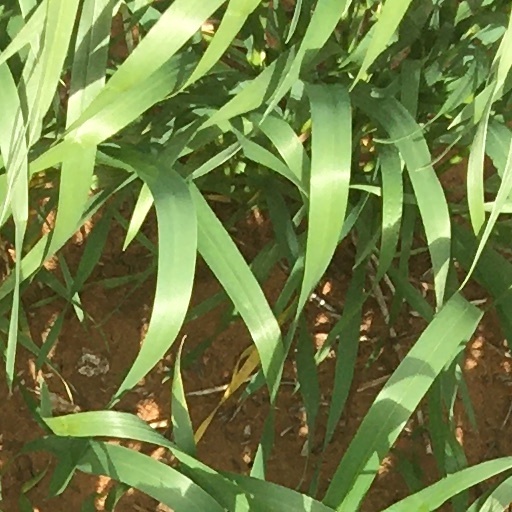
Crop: wheat